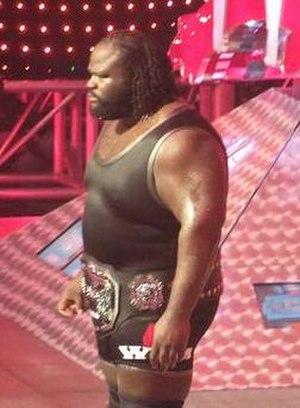
Marcus Jerrold Henry, plus connu sous le nom de Mark Henry, est un catcheur et haltérophile américain. Il travaille actuellement à la World Wrestling Entertainment en tant que producteur.